LGBTQ synagogue

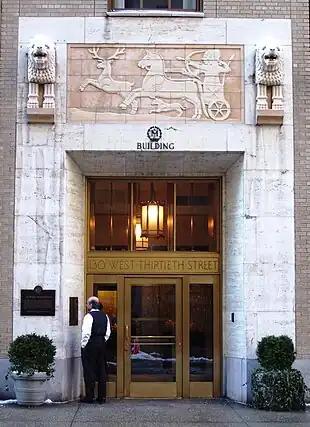
Congregation Beit Simchat Torah in New York

The world's first gay and lesbian synagogue was the House of David and Jonathan, founded by Rabbi Herbert Katz in New York City in 1970. It received little support and shut down after six weeks. The Metropolitan Community Temple was founded in Los Angeles two years later by Jews who would meet at the local MCC. They later took the name Beth Chayim Chadashim (BCC), meaning "House of New Life", a reference to the MCC's newsletter, "New Life". Due to the House of David and Jonathan's short lifespan, BCC is often considered the first gay and lesbian synagogue. Several other early gay and lesbian synagogues were born of ties to the MCC, including Congregation Beth Simchat Torah (CBST; spelling later changed to "Beit") in New York City in 1973 and the Metropolitan Community Synagogue in Miami in 1974 (renamed Congregation Etz Chaim the next year). CBST, which grew to more than 100 members in two years, leased a location of its own in 1975, having previously met at the Episcopalian Church of the Holy Apostles. BCC bought a property in Pico-Robertson in 1978.